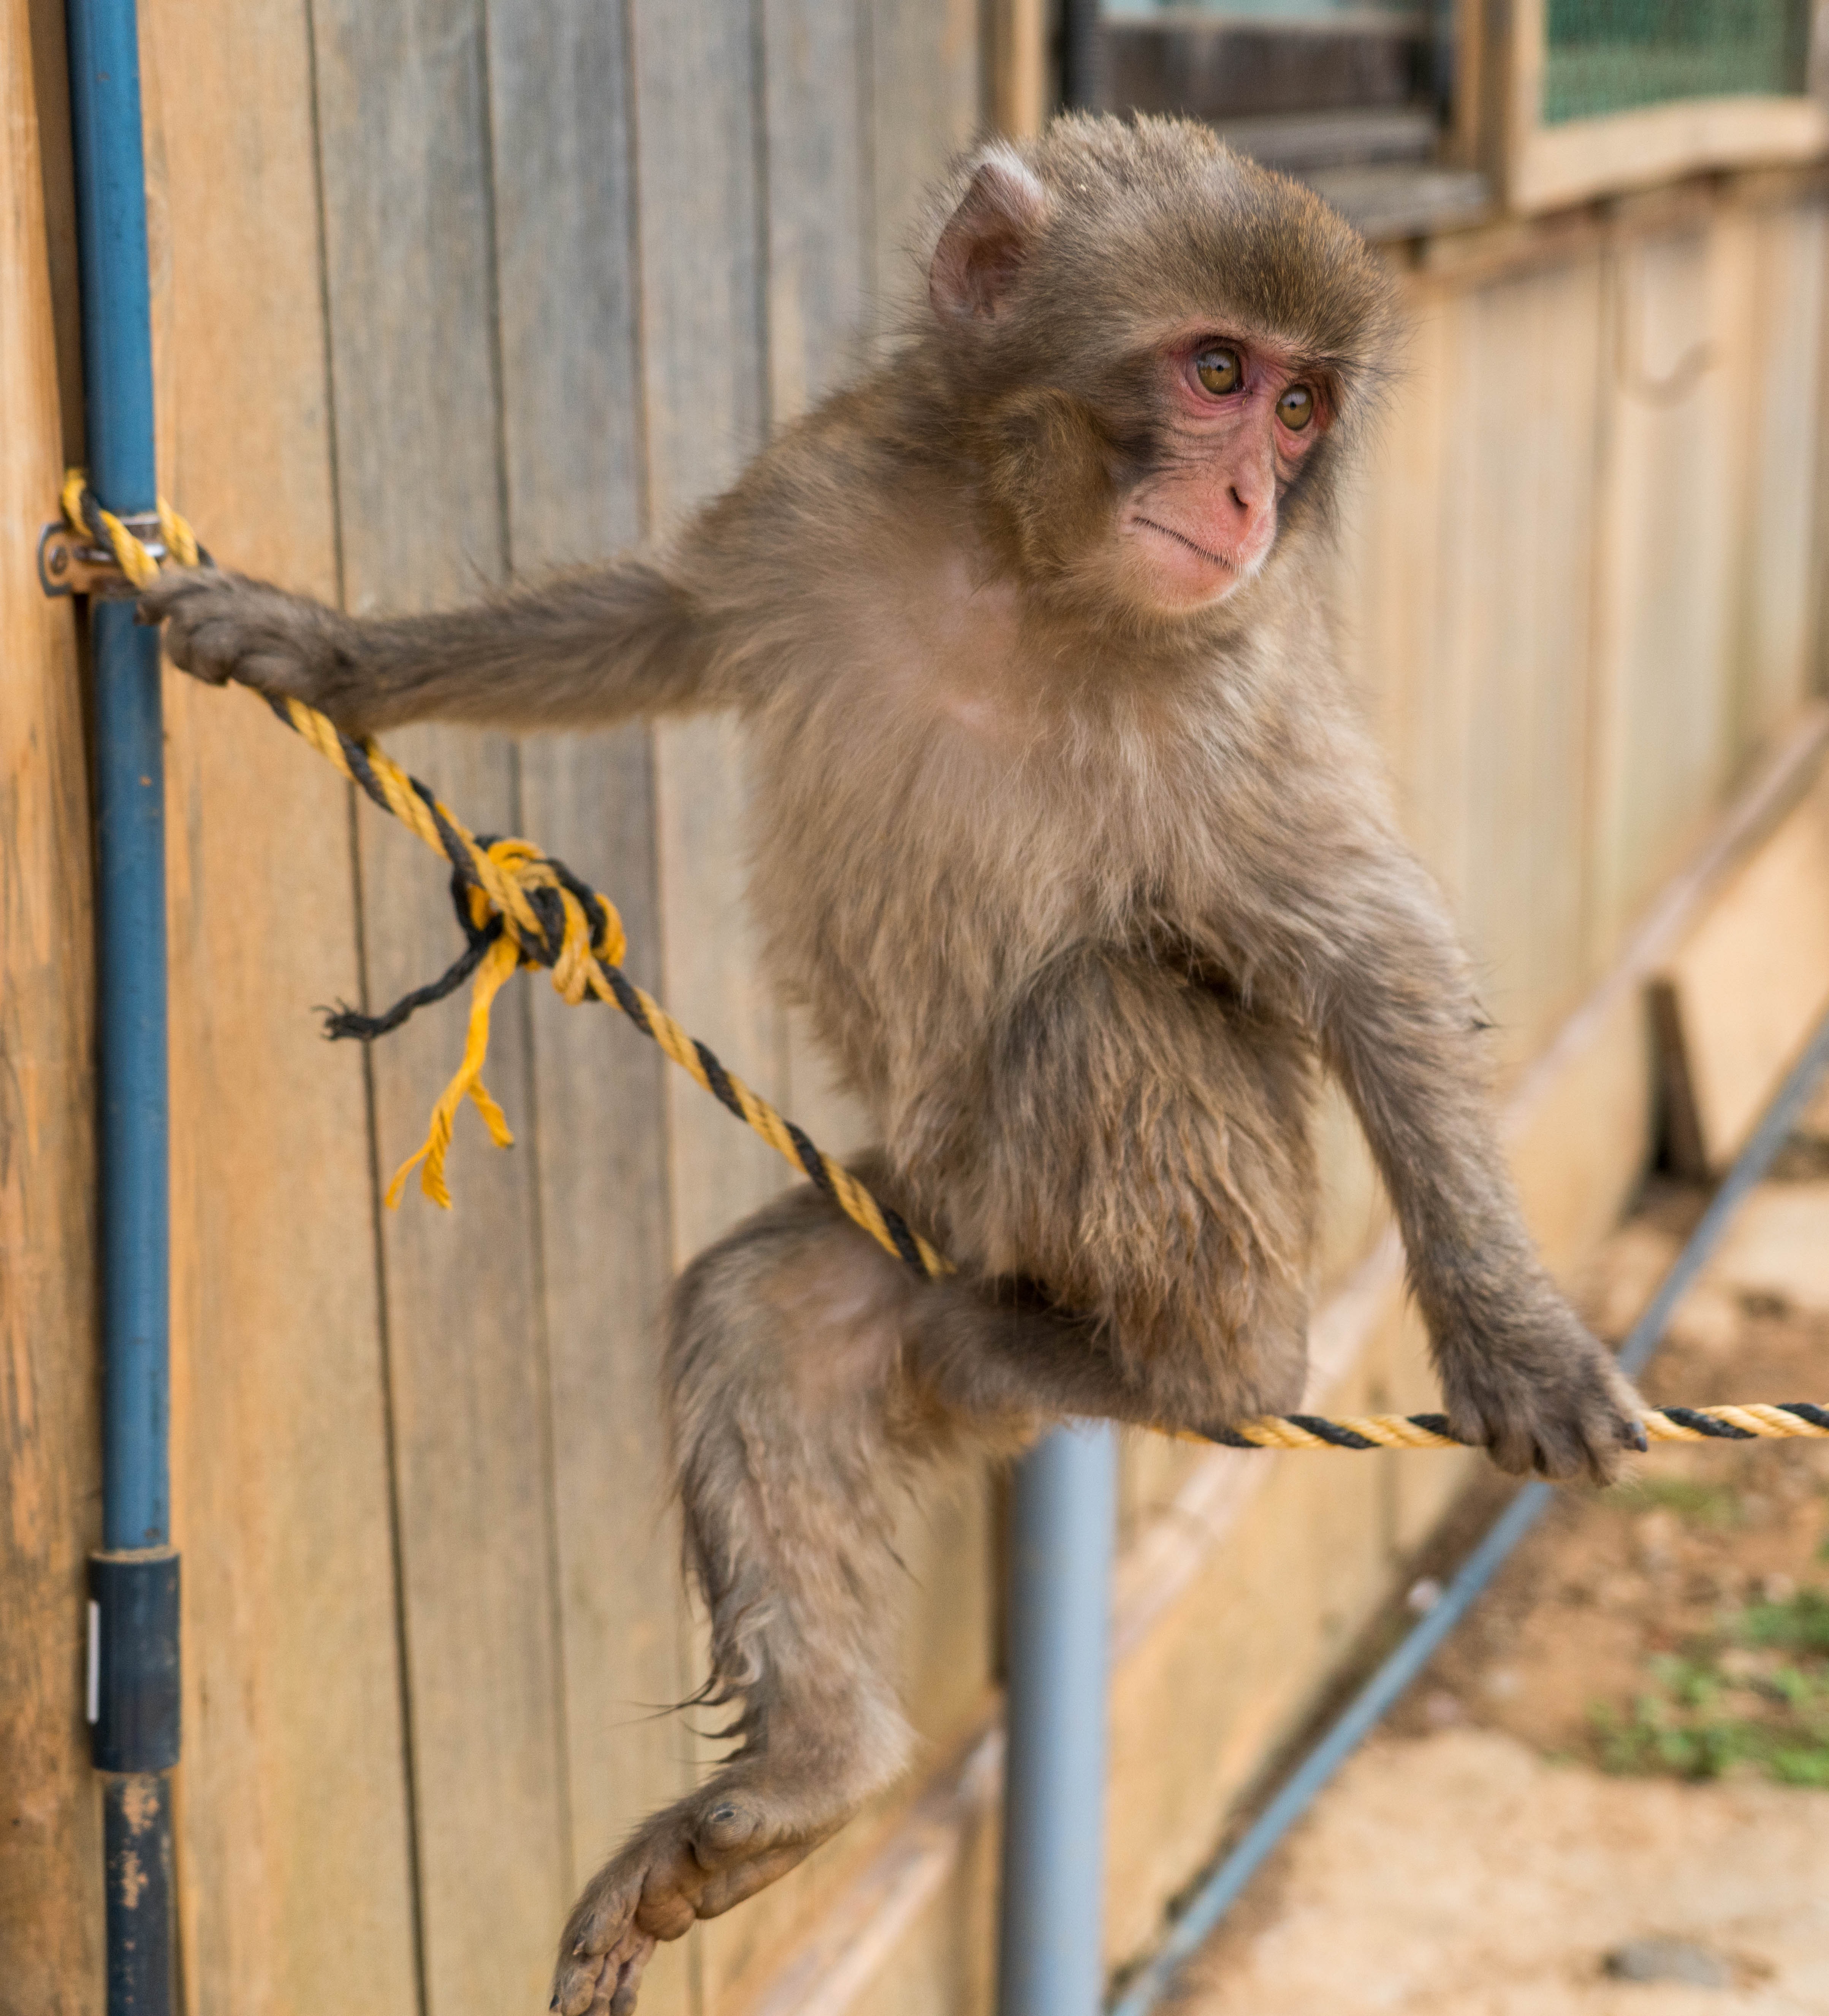
nature, forest, outdoor, travel, asian, young, mammal, climbing, playing, japan, monkey, fauna, primate, japanese, vertebrate, kyoto, macaque, old world monkey, arashiyama, monkey park, new world monkey